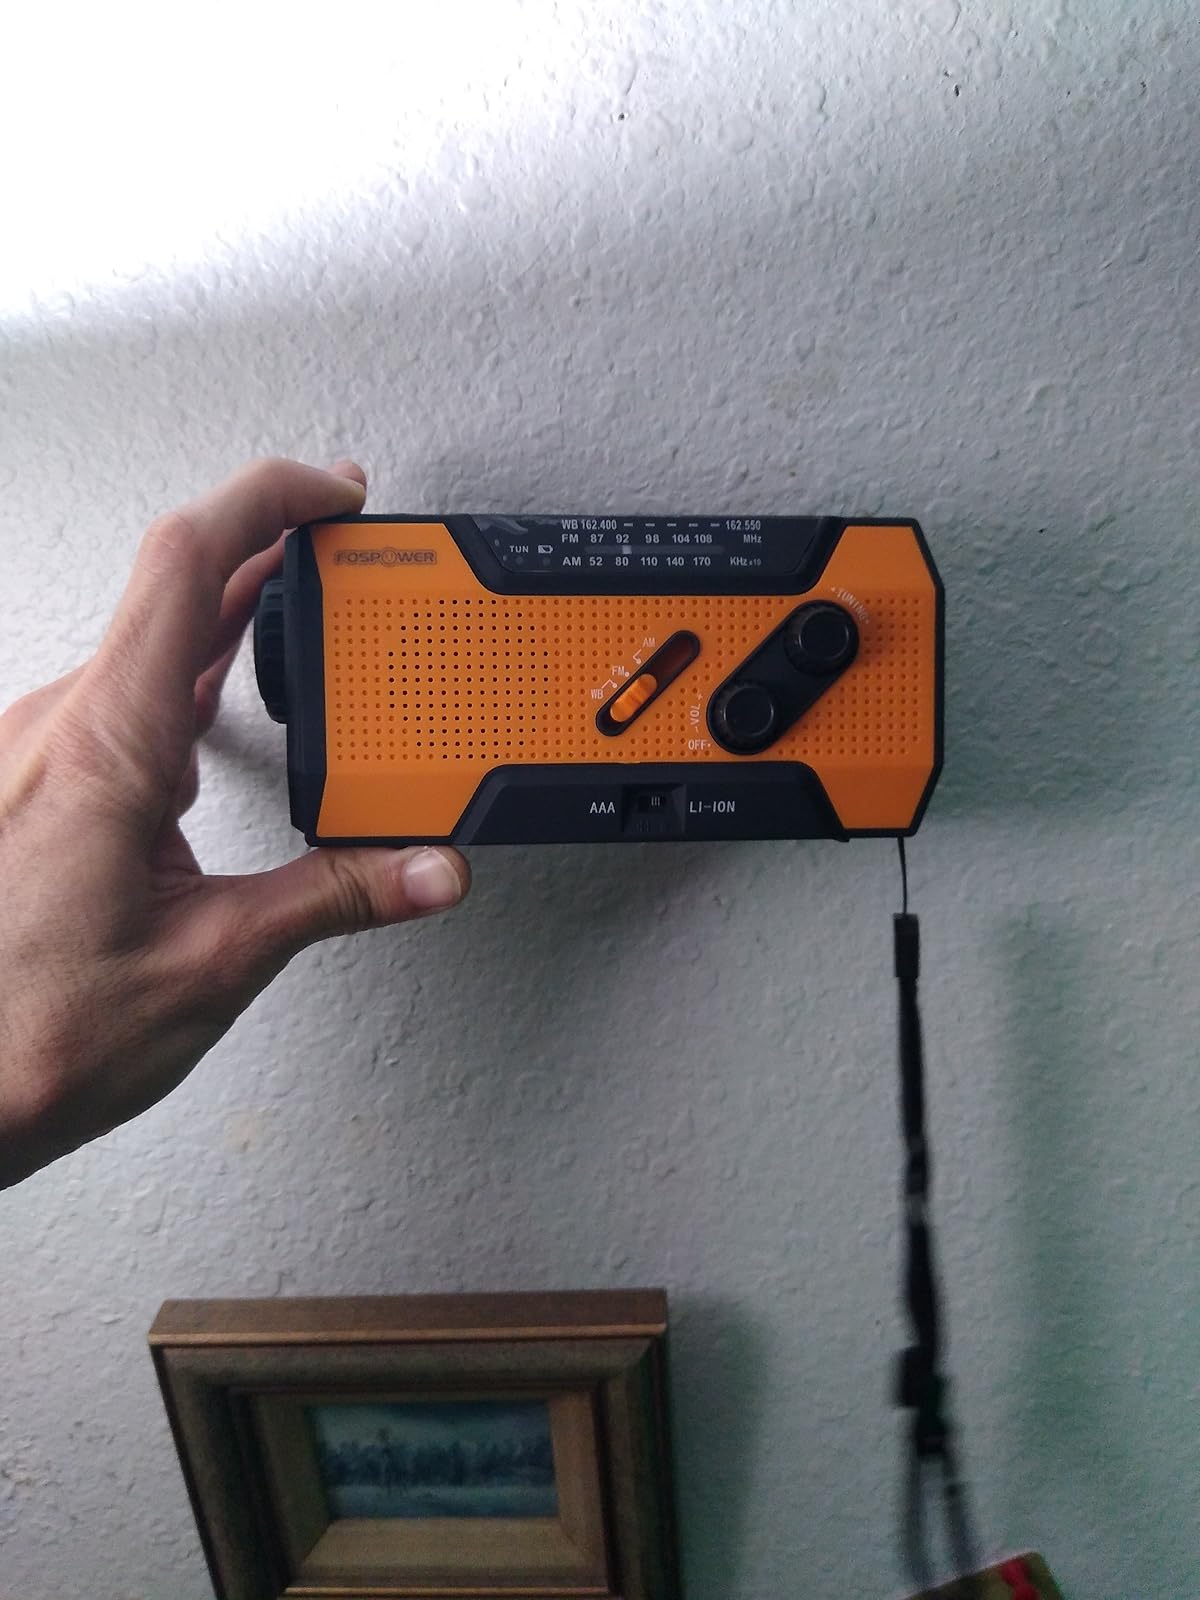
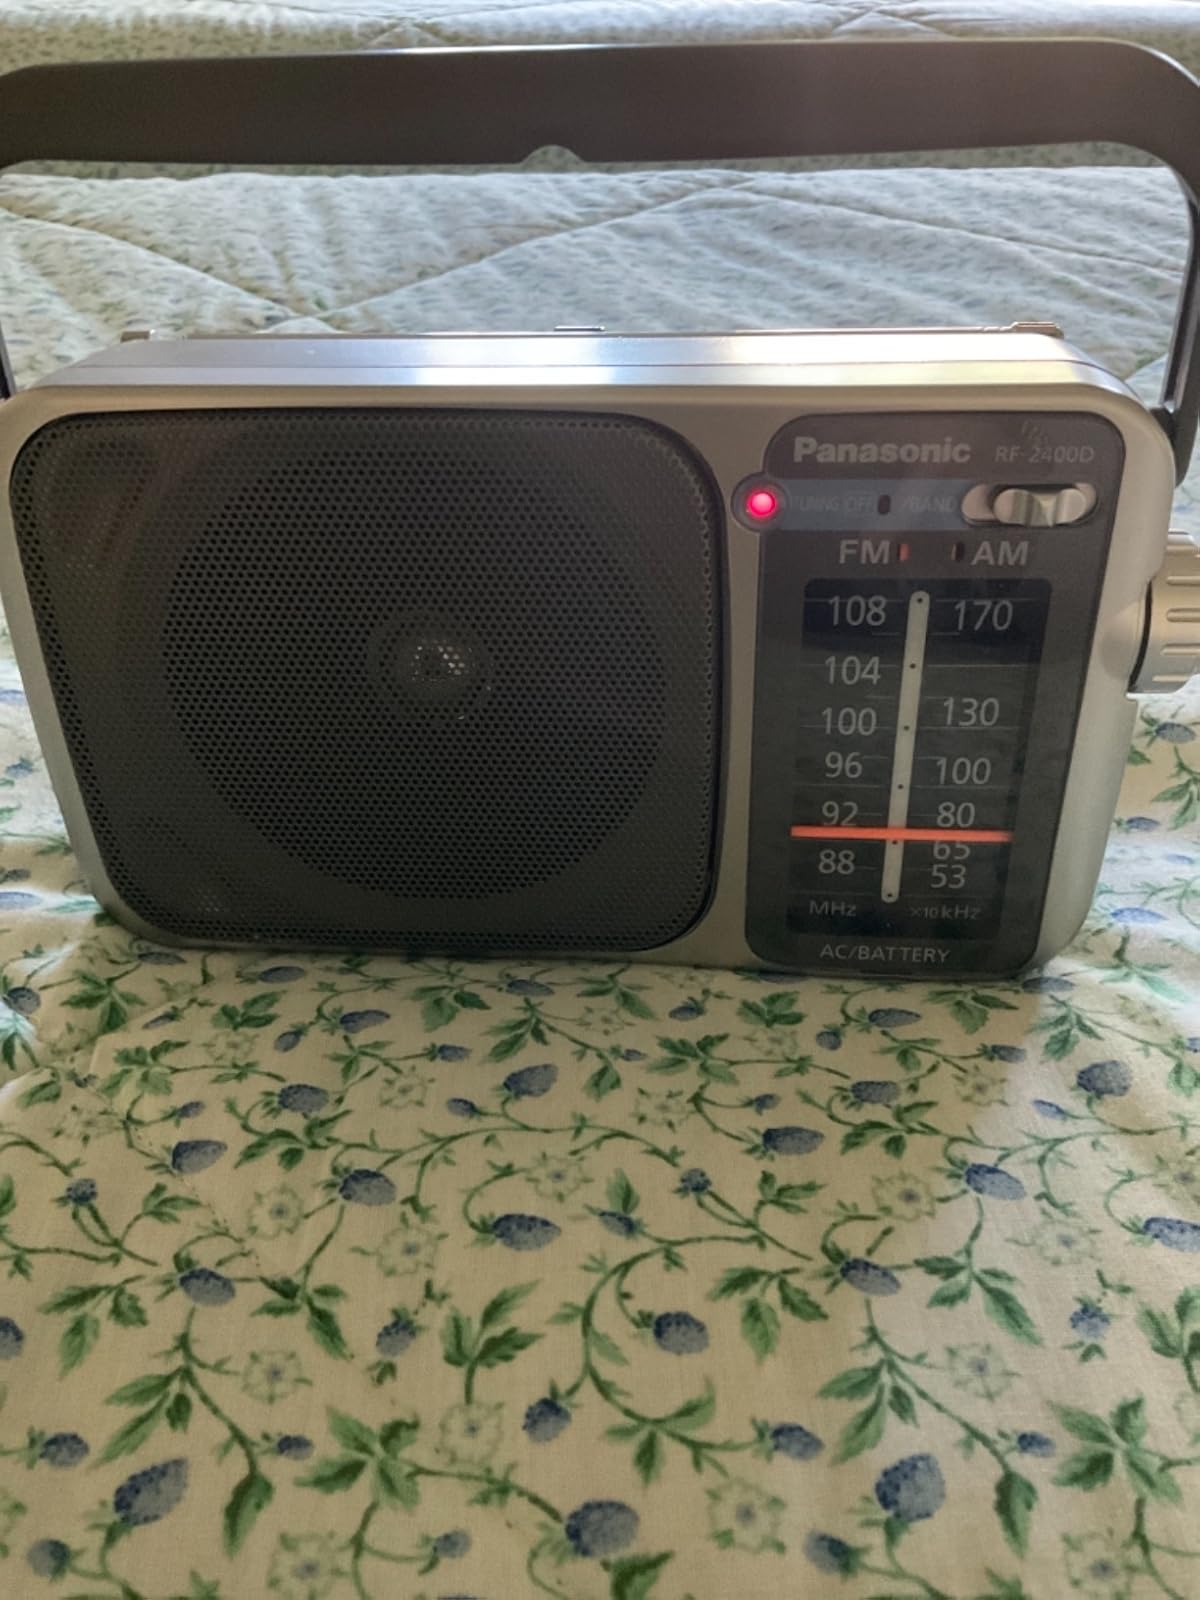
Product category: radio
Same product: no